Lady's Workbox, 1808

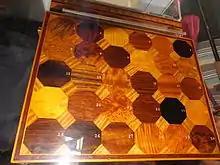
The top of the lid showing 25 specimens.

The workbox is decorated with marquetry using 72 "rare and curious woods". The interest is twofold, firstly it gives samples of 75 types of woods giving their 18th century names, and secondly it gives an insight into the woods then available in Lancaster.